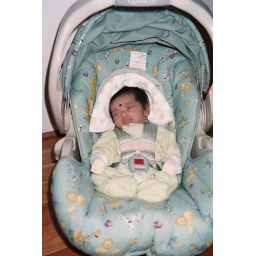
fell asleep in the car seat